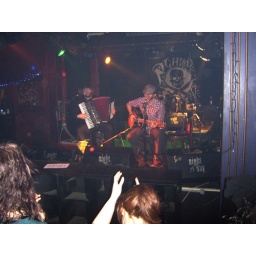
I was standing on my chair at this stage caught up in a thigh slappin' foot stompin' good time